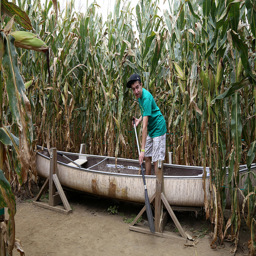
A person in a hat is standing in a boat in the middle of a cornfield.
Canoe on wooden stand in cornfield  with standing man miming paddling.
The canoe has a backdrop of tall tropical plants, and the boy is standing inside it, pretending to row.
A person on a boat with a paddle on land.
a young man with a hat and oar standing inside a canoe in a cornfield